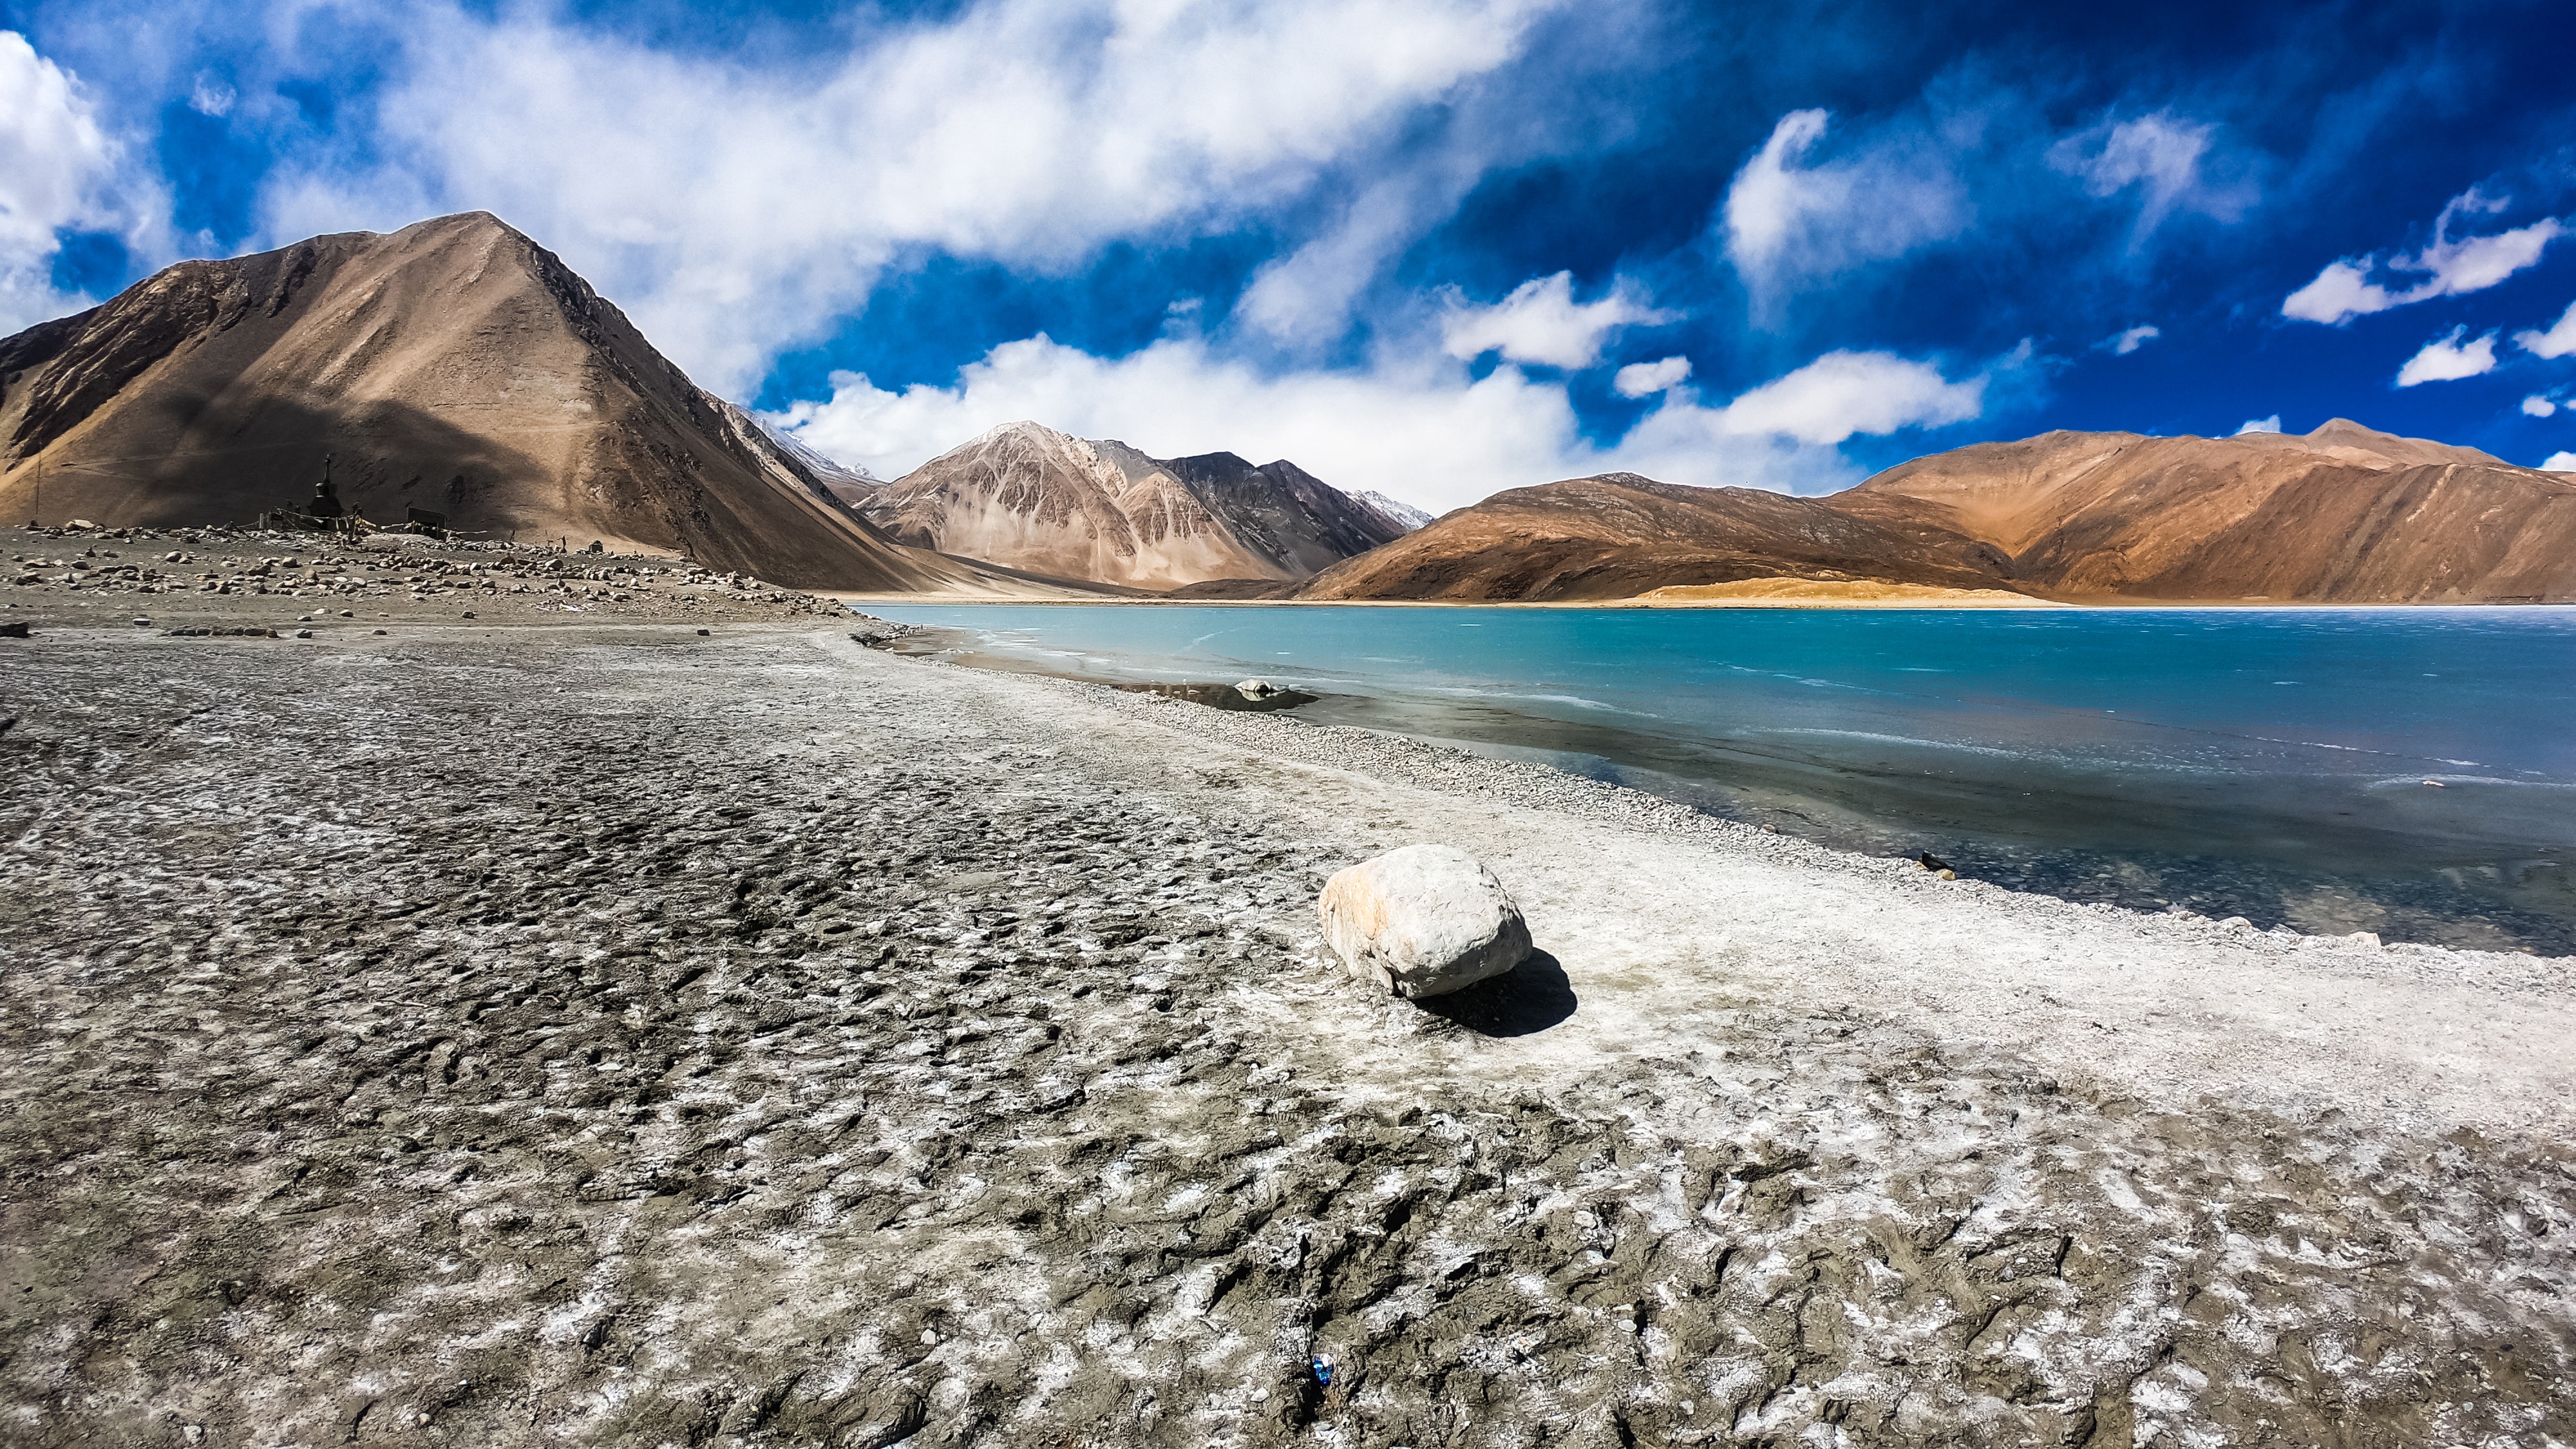
mountainous landforms, mountain, natural landscape, nature, wilderness, sky, highland, mountain range, lake, valley, glacial lake, landscape, cloud, ecoregion, hill, moraine, fell, alps, geology, rock, glacial landform, national park, lagoon, plateau, sea, tarn, ice, river, ridge, fjord, coast, road, wadi, tourism